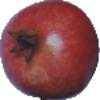
Label: Pomegranate 1